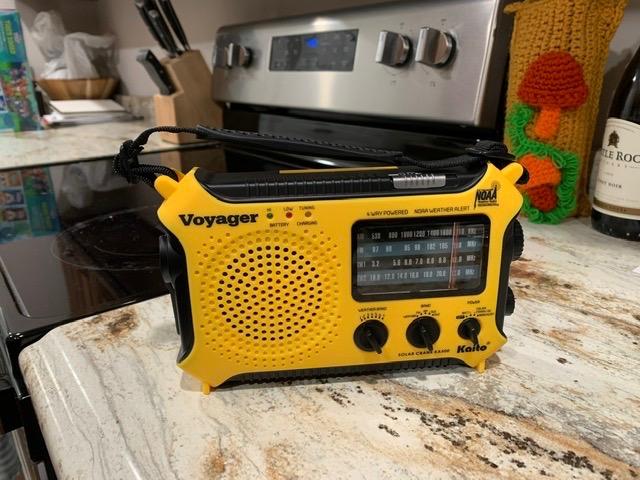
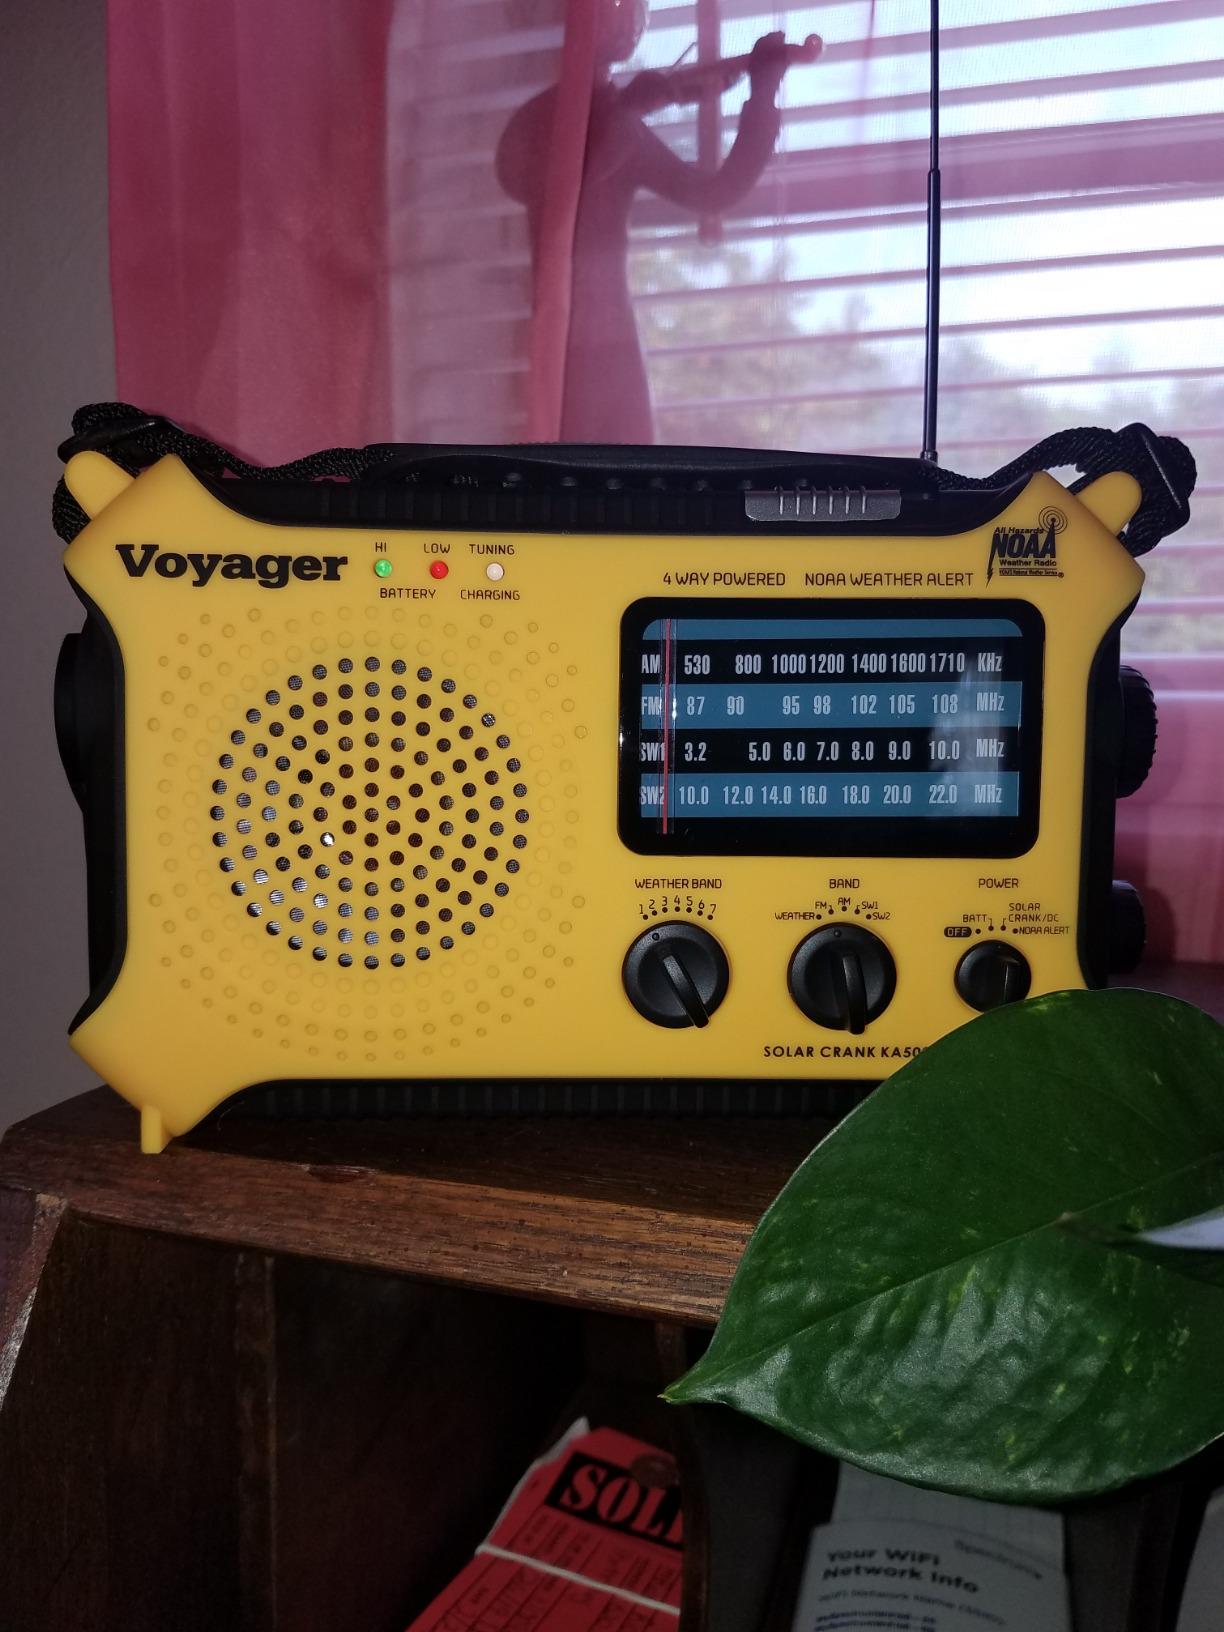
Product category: radio
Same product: yes